Abraham Solomon

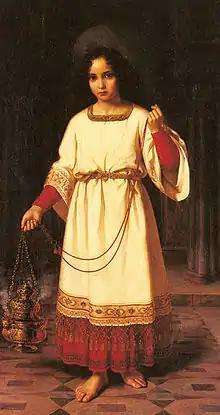
"The Acolyte", 1842. Oil on canvas

His first exhibited work, "Rabbi expounding the Scriptures", appeared at the Society of British Artists in 1840, and in the following year he sent to the Royal Academy "My Grandmother" and a scene from Sir Walter Scott's "Fair Maid of Perth." These were followed (at the academy) by a scene from the "Vicar of Wakefield" in 1842, another from Crabbe's "Parish Register" in 1843, and a third from "Peveril of the Peak" in 1845. "The Breakfast Table", exhibited in 1846, and a further scene from the "Vicar of Wakefield" in 1847, attracted some attention.